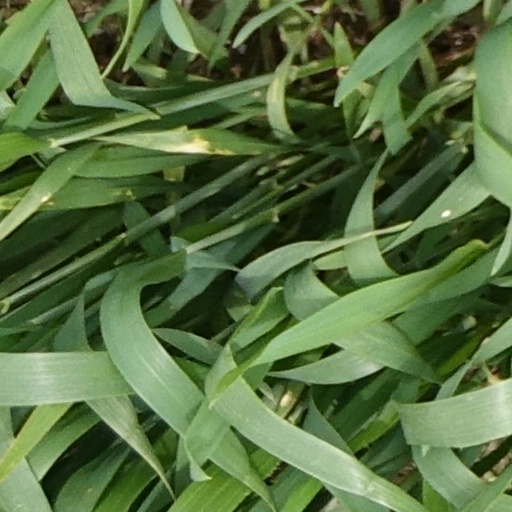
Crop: wheat